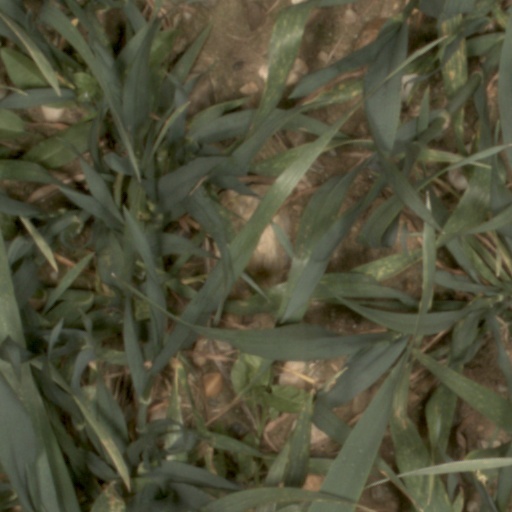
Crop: wheat